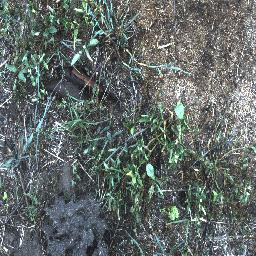
Label: negative